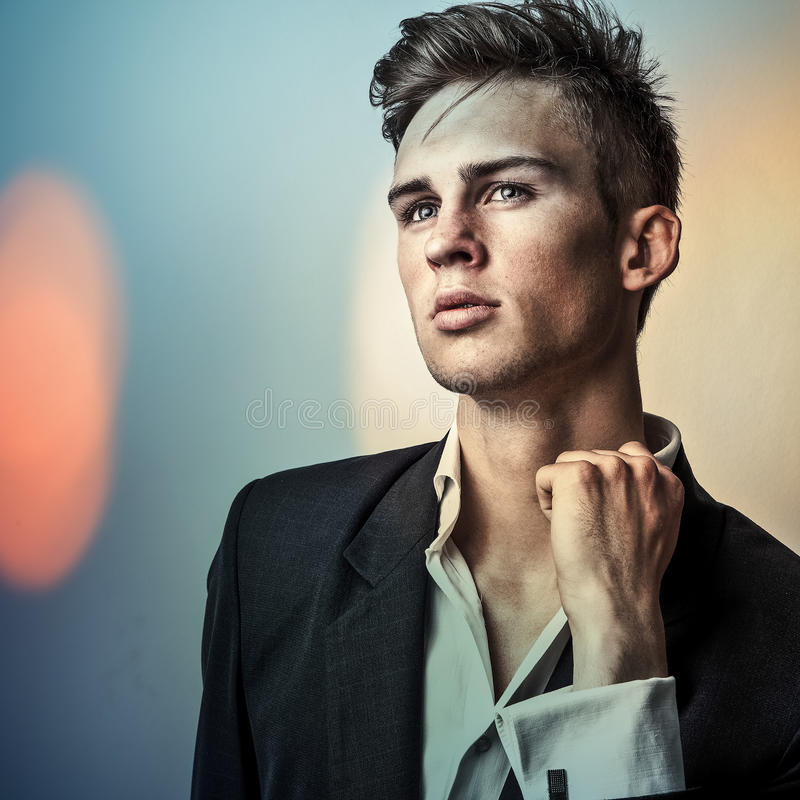
Gender: men